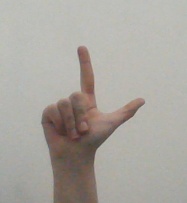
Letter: laam